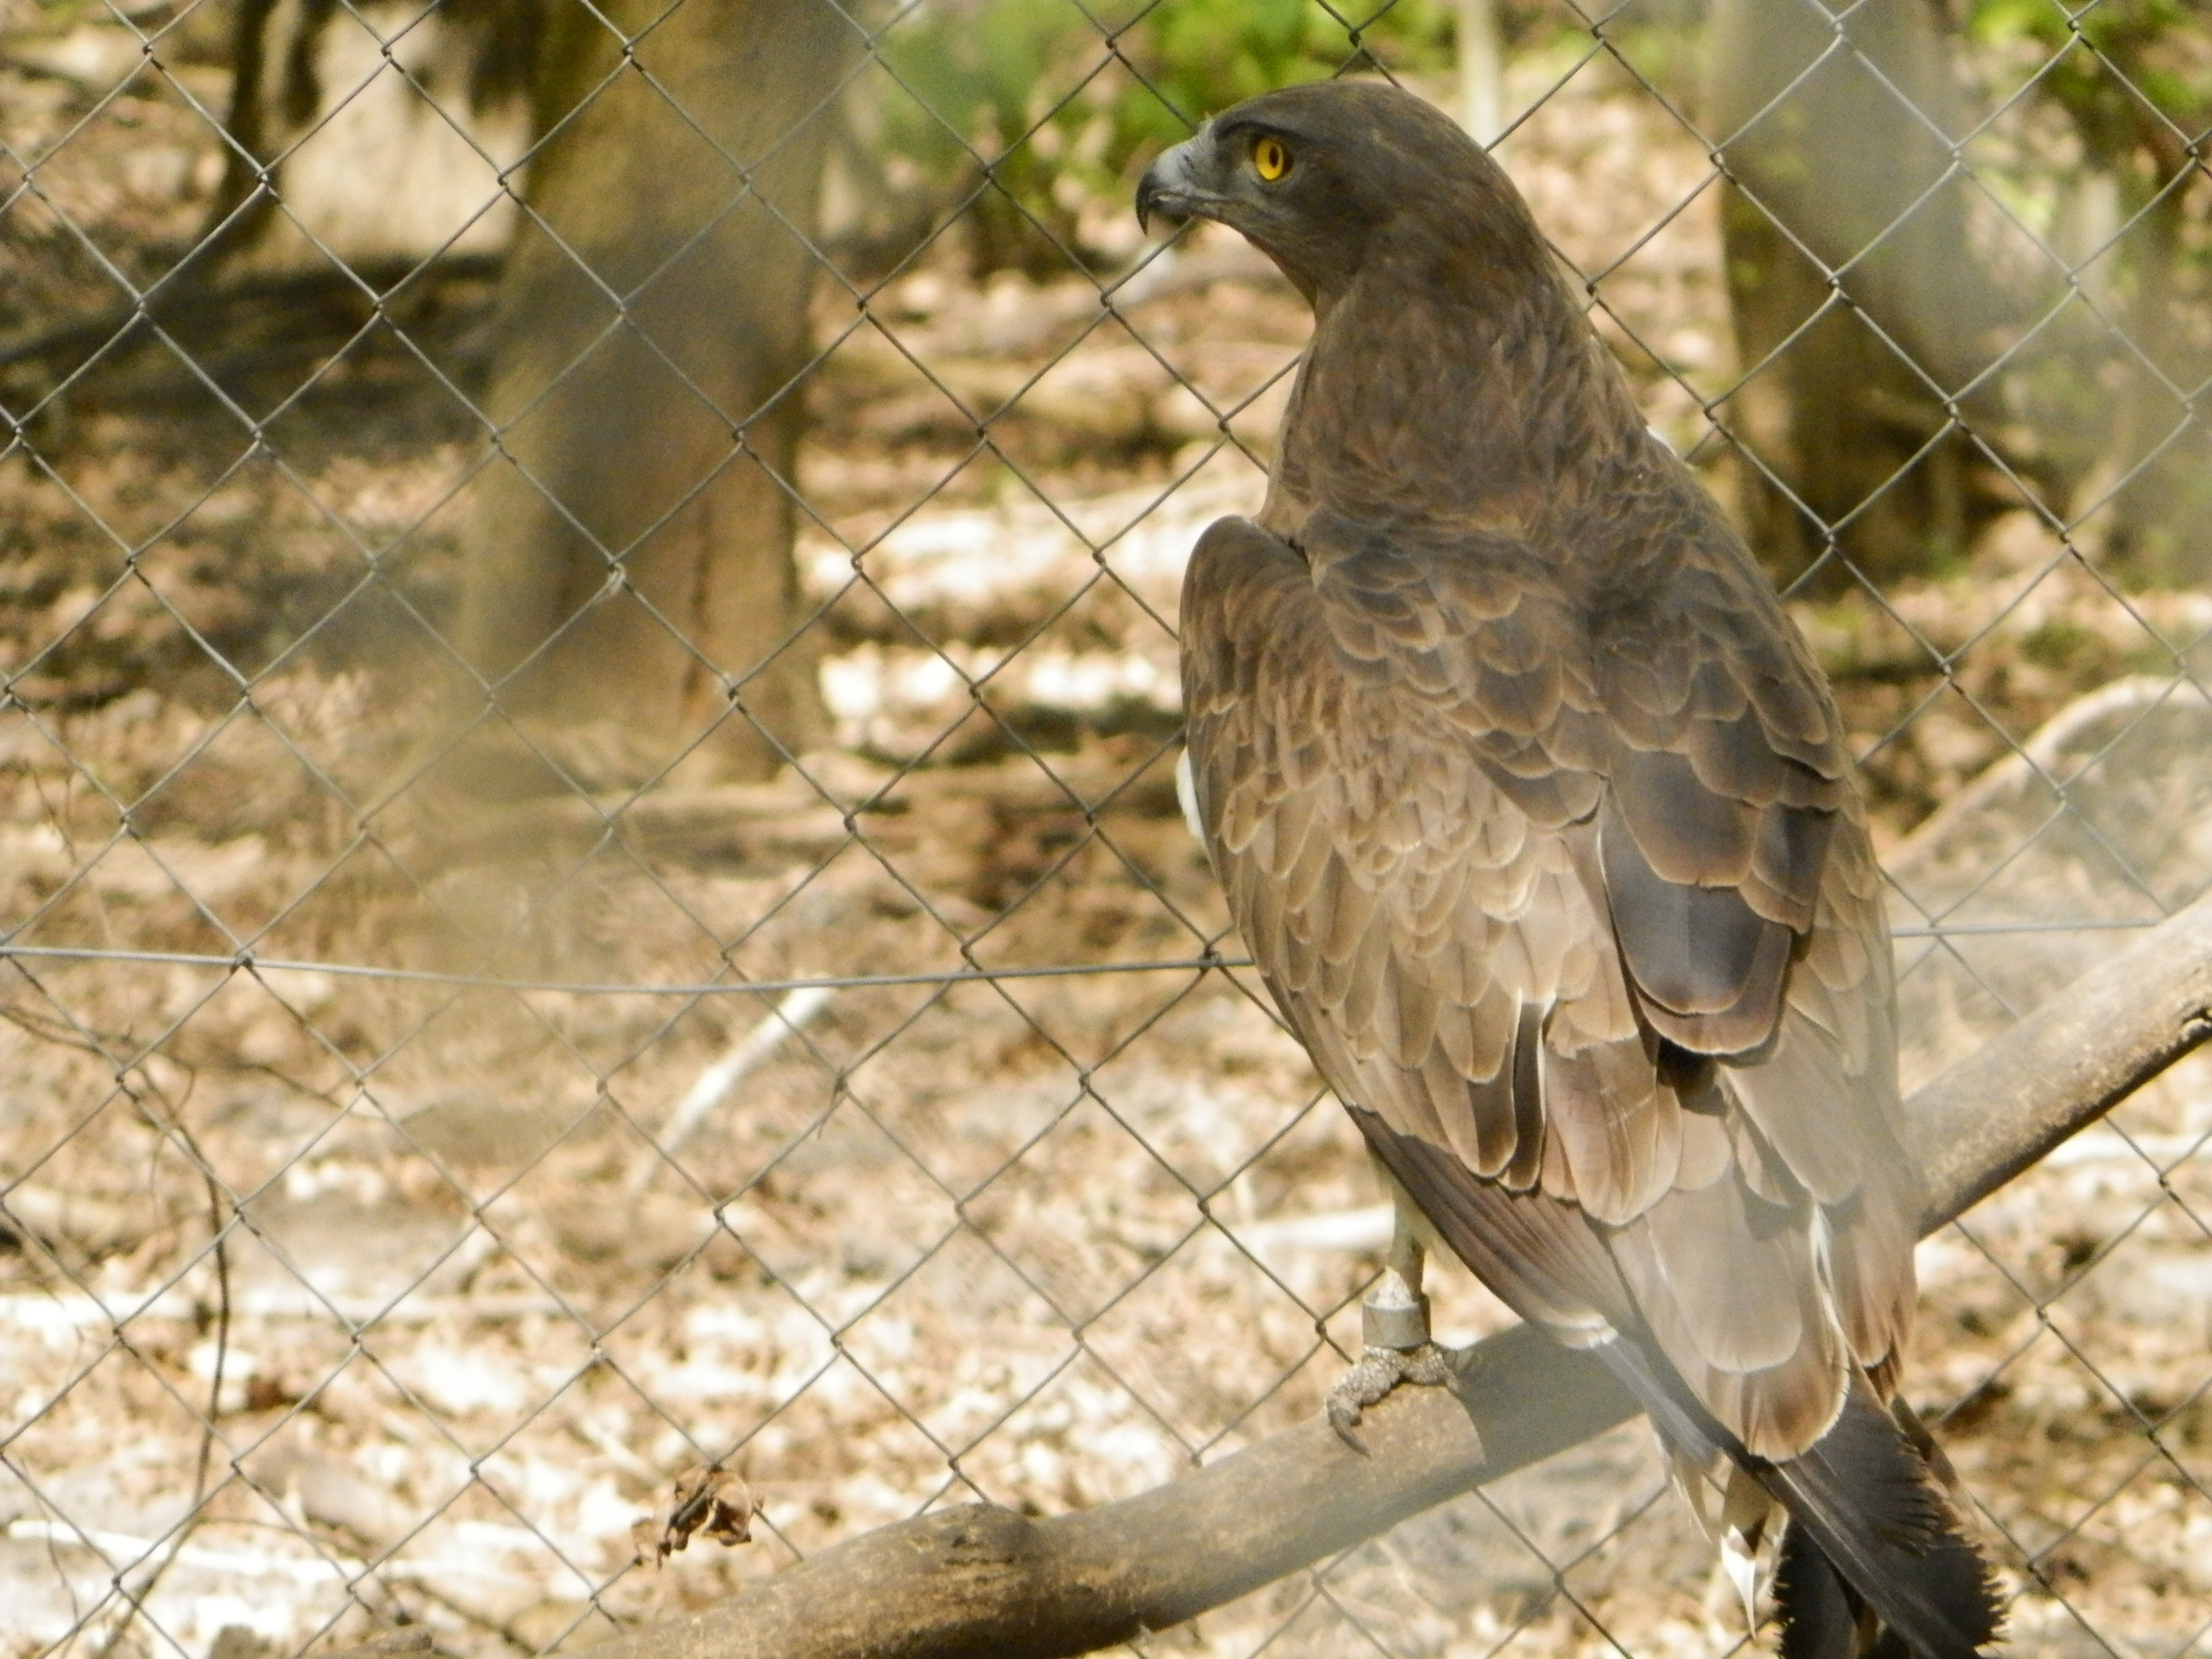
branch, bird, wildlife, zoo, beak, hawk, fauna, bird of prey, vertebrate, osprey, falcon, perching bird